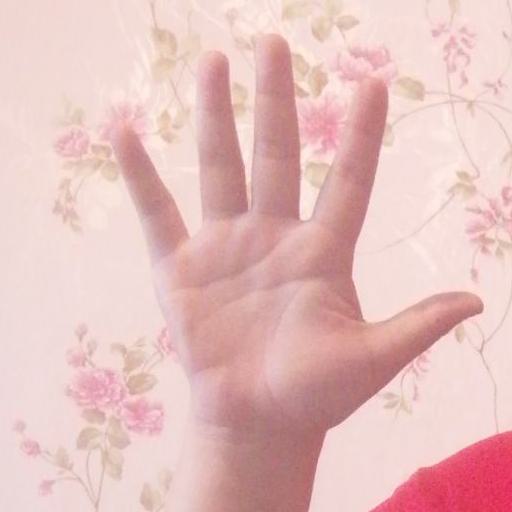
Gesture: palm